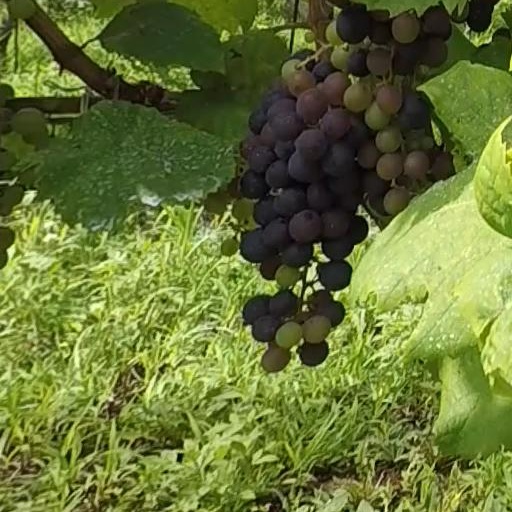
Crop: grape